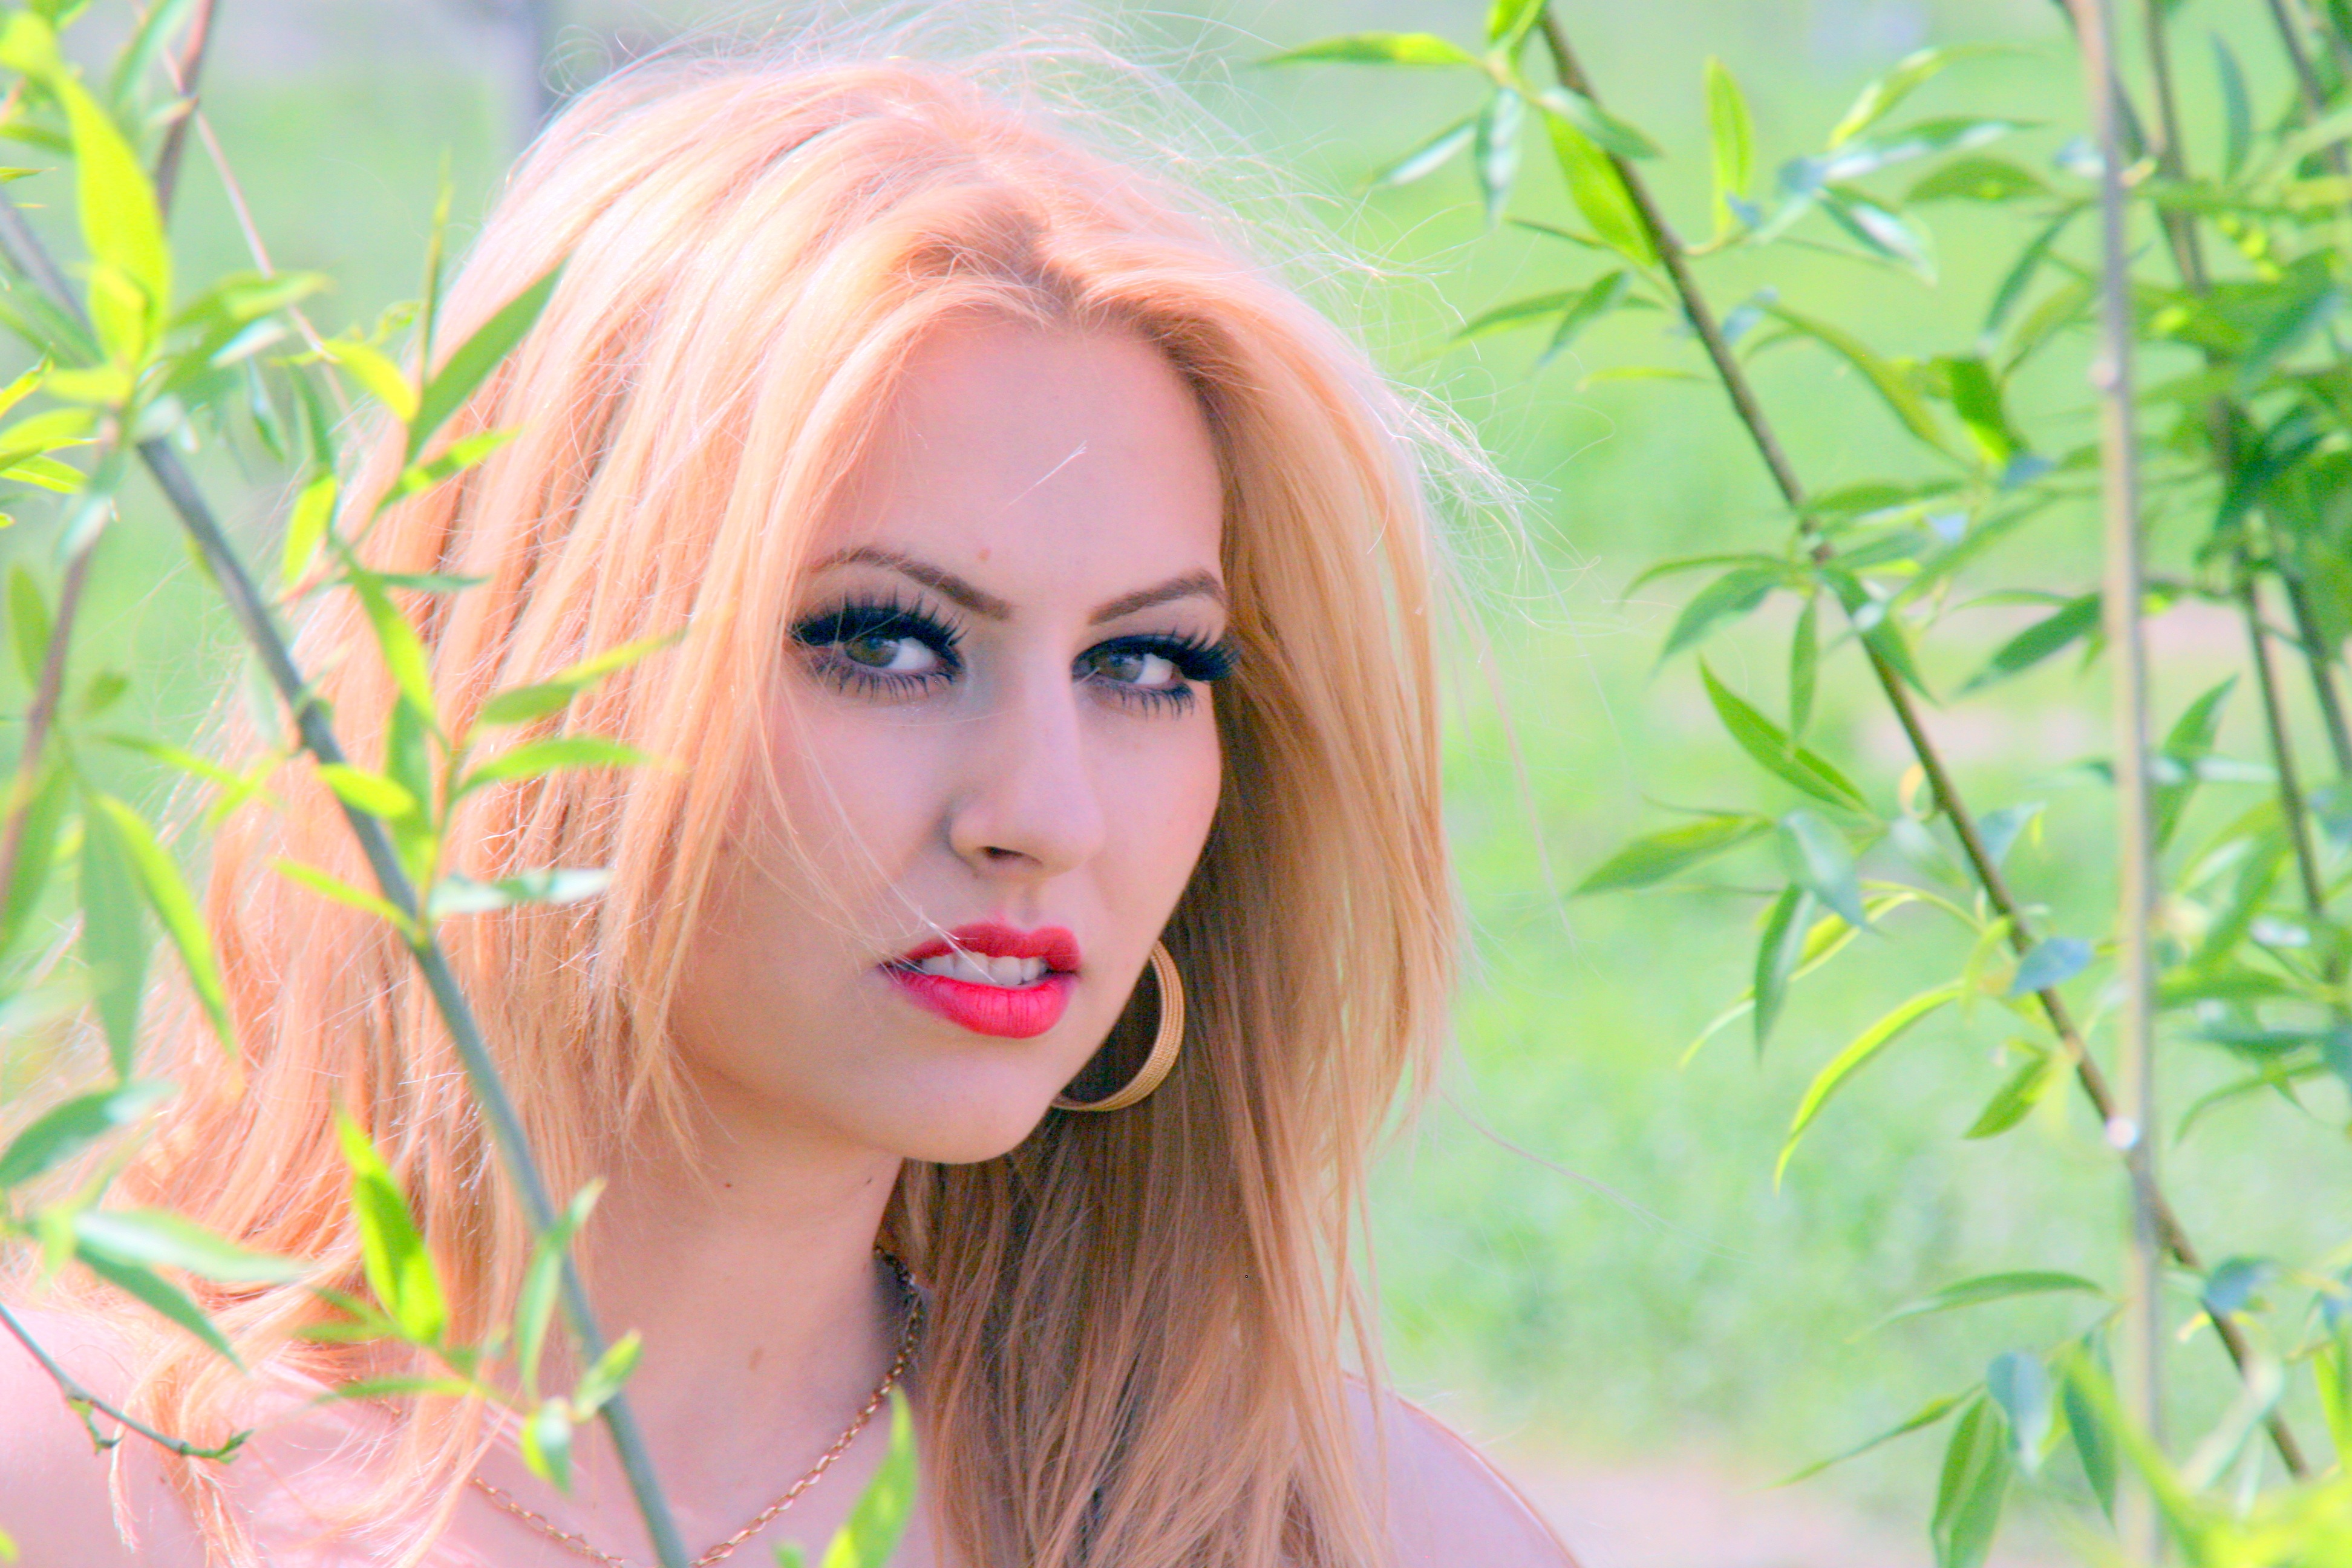
person, girl, hair, photography, flower, portrait, model, green, color, lady, pink, hairstyle, smile, long hair, face, eye, head, skin, beauty, nice, blond, photo shoot, blond hair, brown hair, portrait photography, hair coloring, human hair color